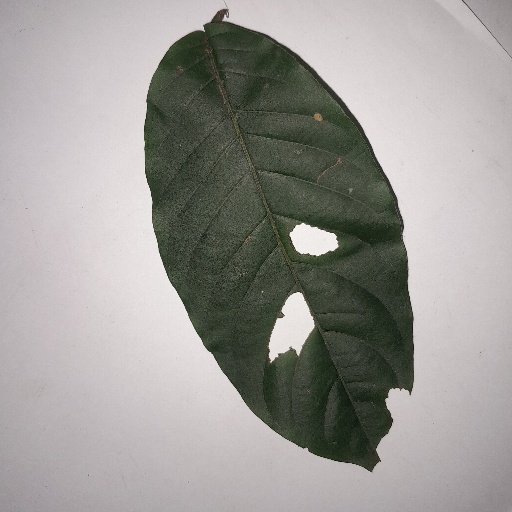
Species: HariTaki
Leaf condition: Shot Hole